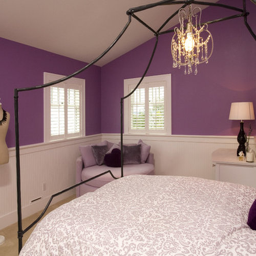
example of a classic kids room design with purple walls